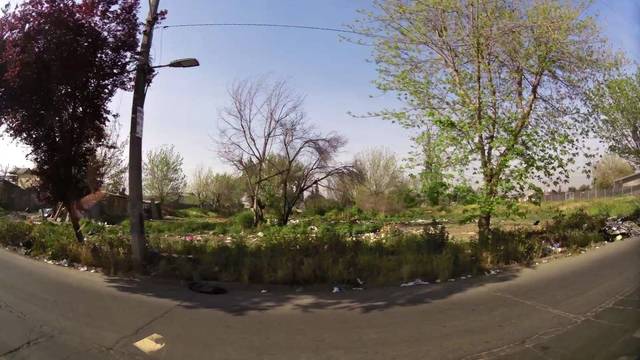
Region: Chile
Coordinates: -33.423, -70.755